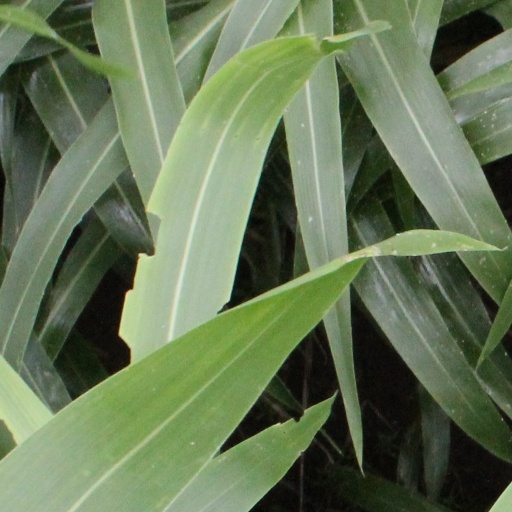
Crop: sorghum